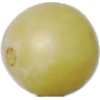
Label: Grape White 2